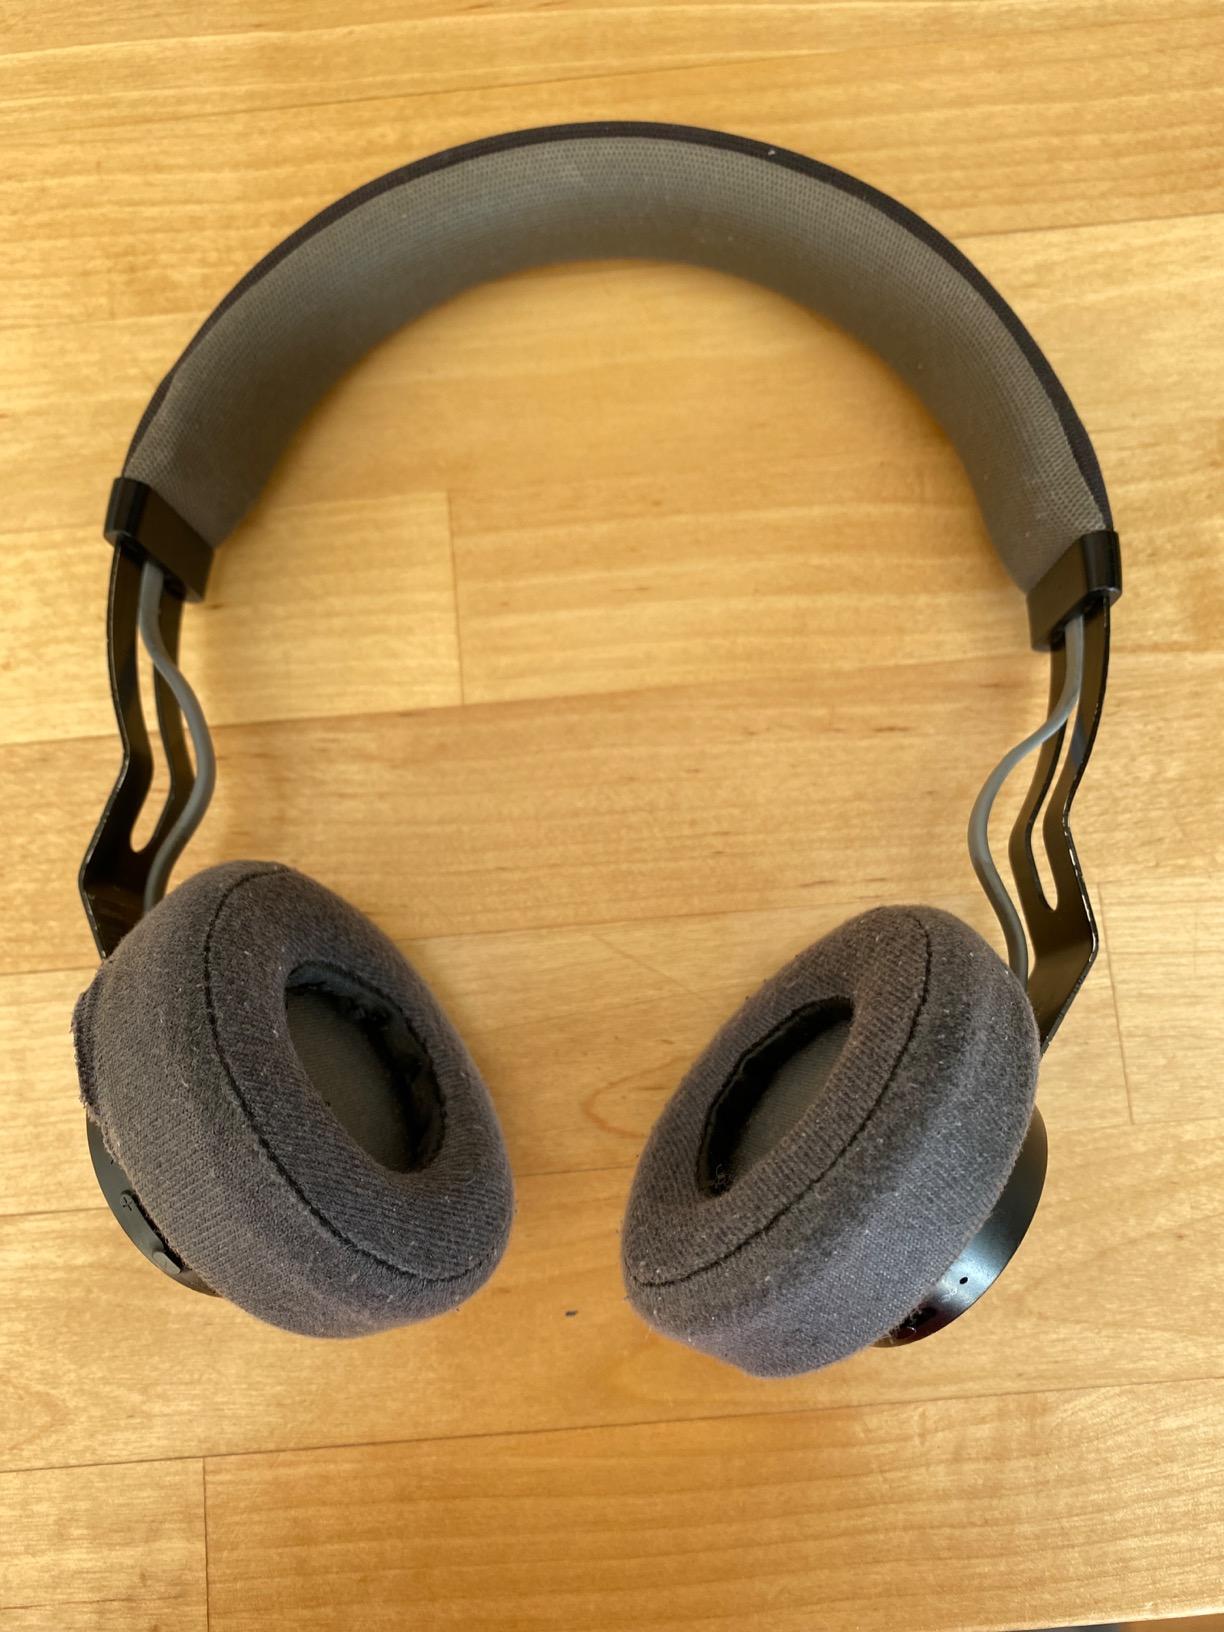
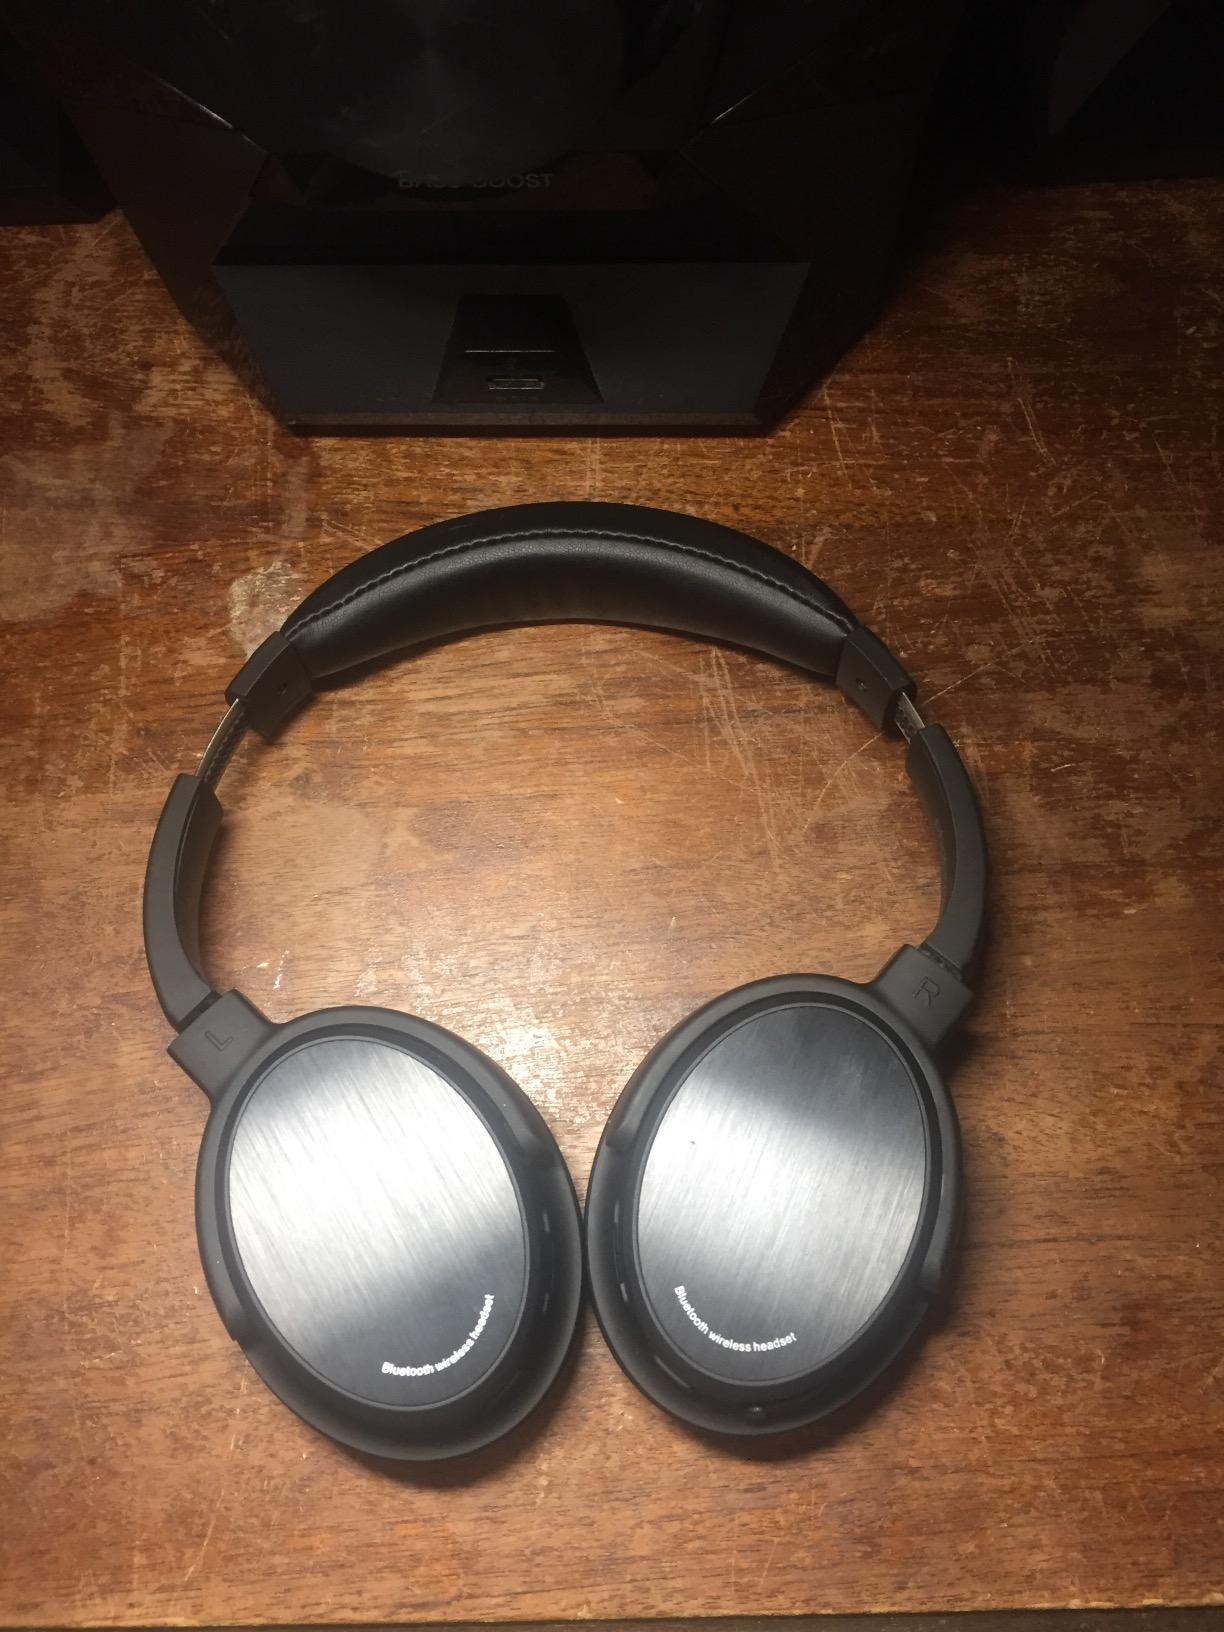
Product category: headphones
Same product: no